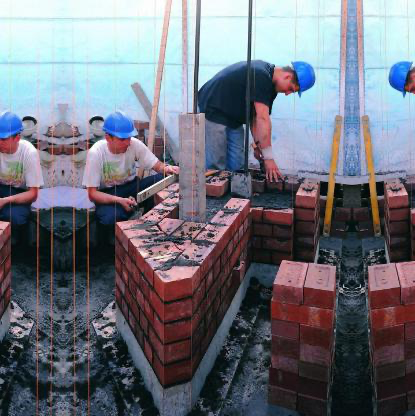
Objects in the image:
label: helmet
label: helmet
label: helmet
label: helmet